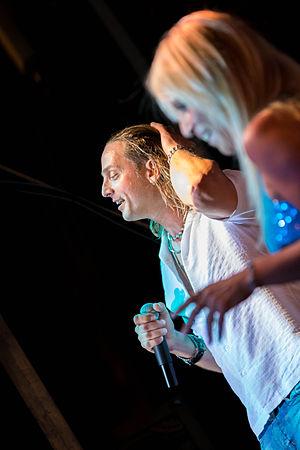
Lime était un groupe de musique dance, disco/hi-NRG, au début des années 1980.ils sont les précurseurs de la musique DANCE qui se développera à la fin de années 1980.